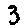
Label: 3